Resignation of Jacinda Ardern

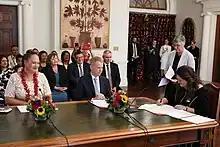
Hipkins and Sepuloni being appointed as prime minister and deputy, respectively, by Dame Cindy Kiro

The announcement triggered an imminent leadership election, scheduled by an emergency caucus meeting for 22 January. The election spawned much press attention, as Ardern's abrupt resignation was seen as endangering an already unpopular Labour Party's chances at reelection later that year. Several members of Ardern's Cabinet were considered. The following were the most commonly named options: